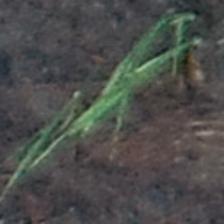
Label: single